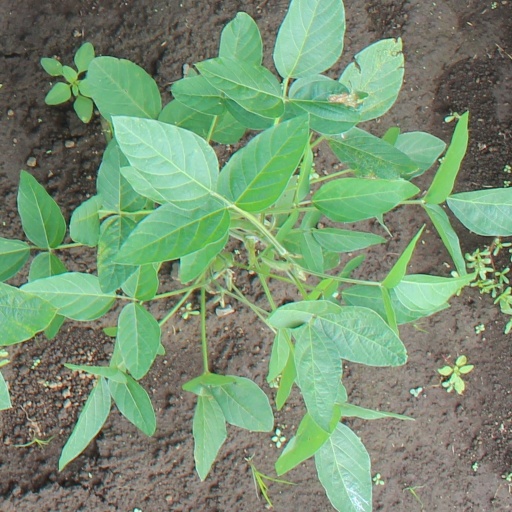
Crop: soybean